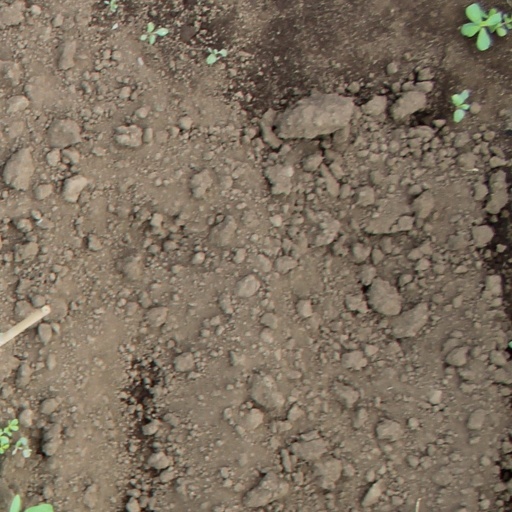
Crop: soybean